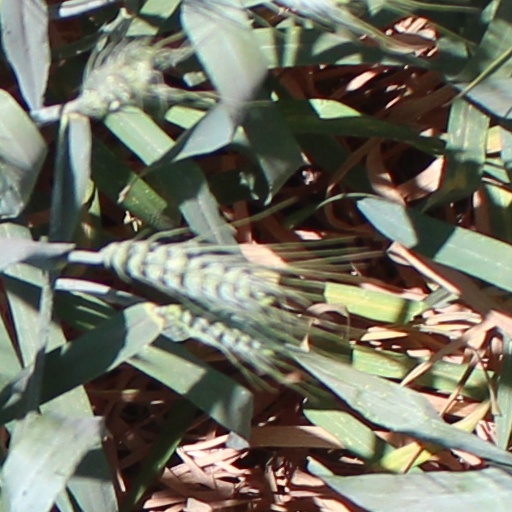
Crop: wheat